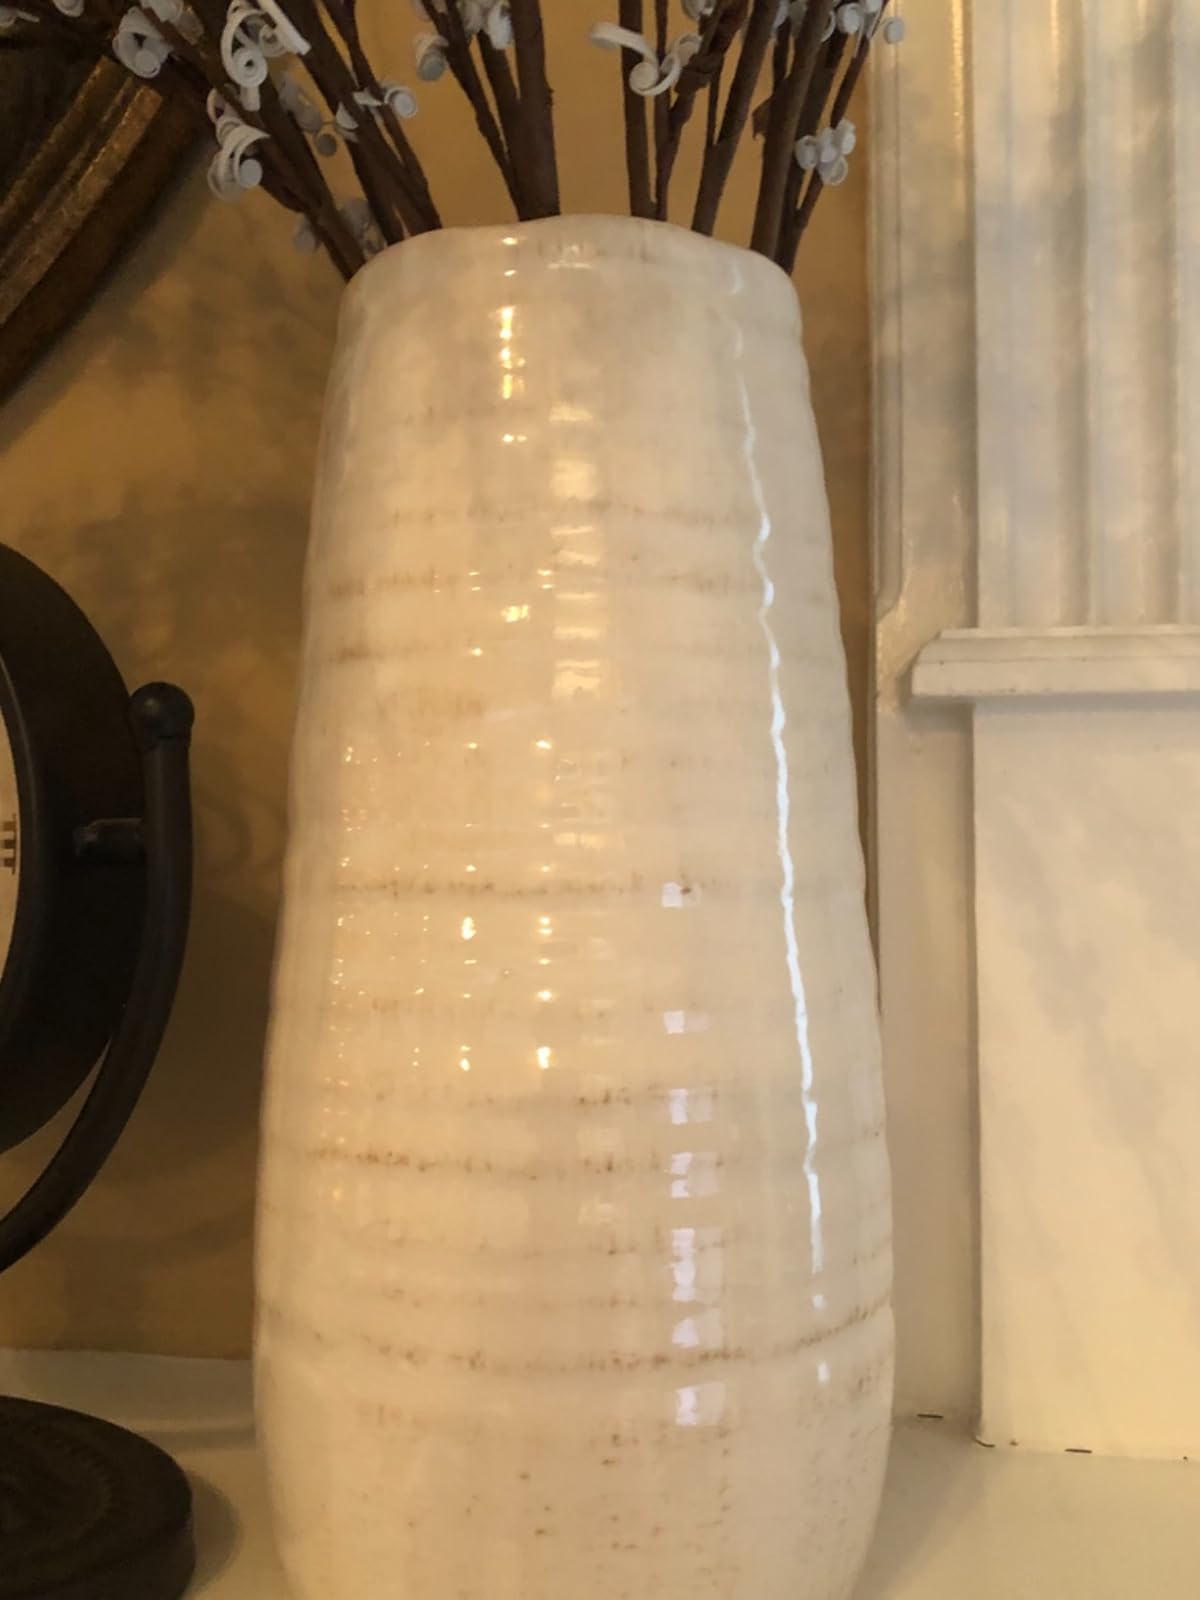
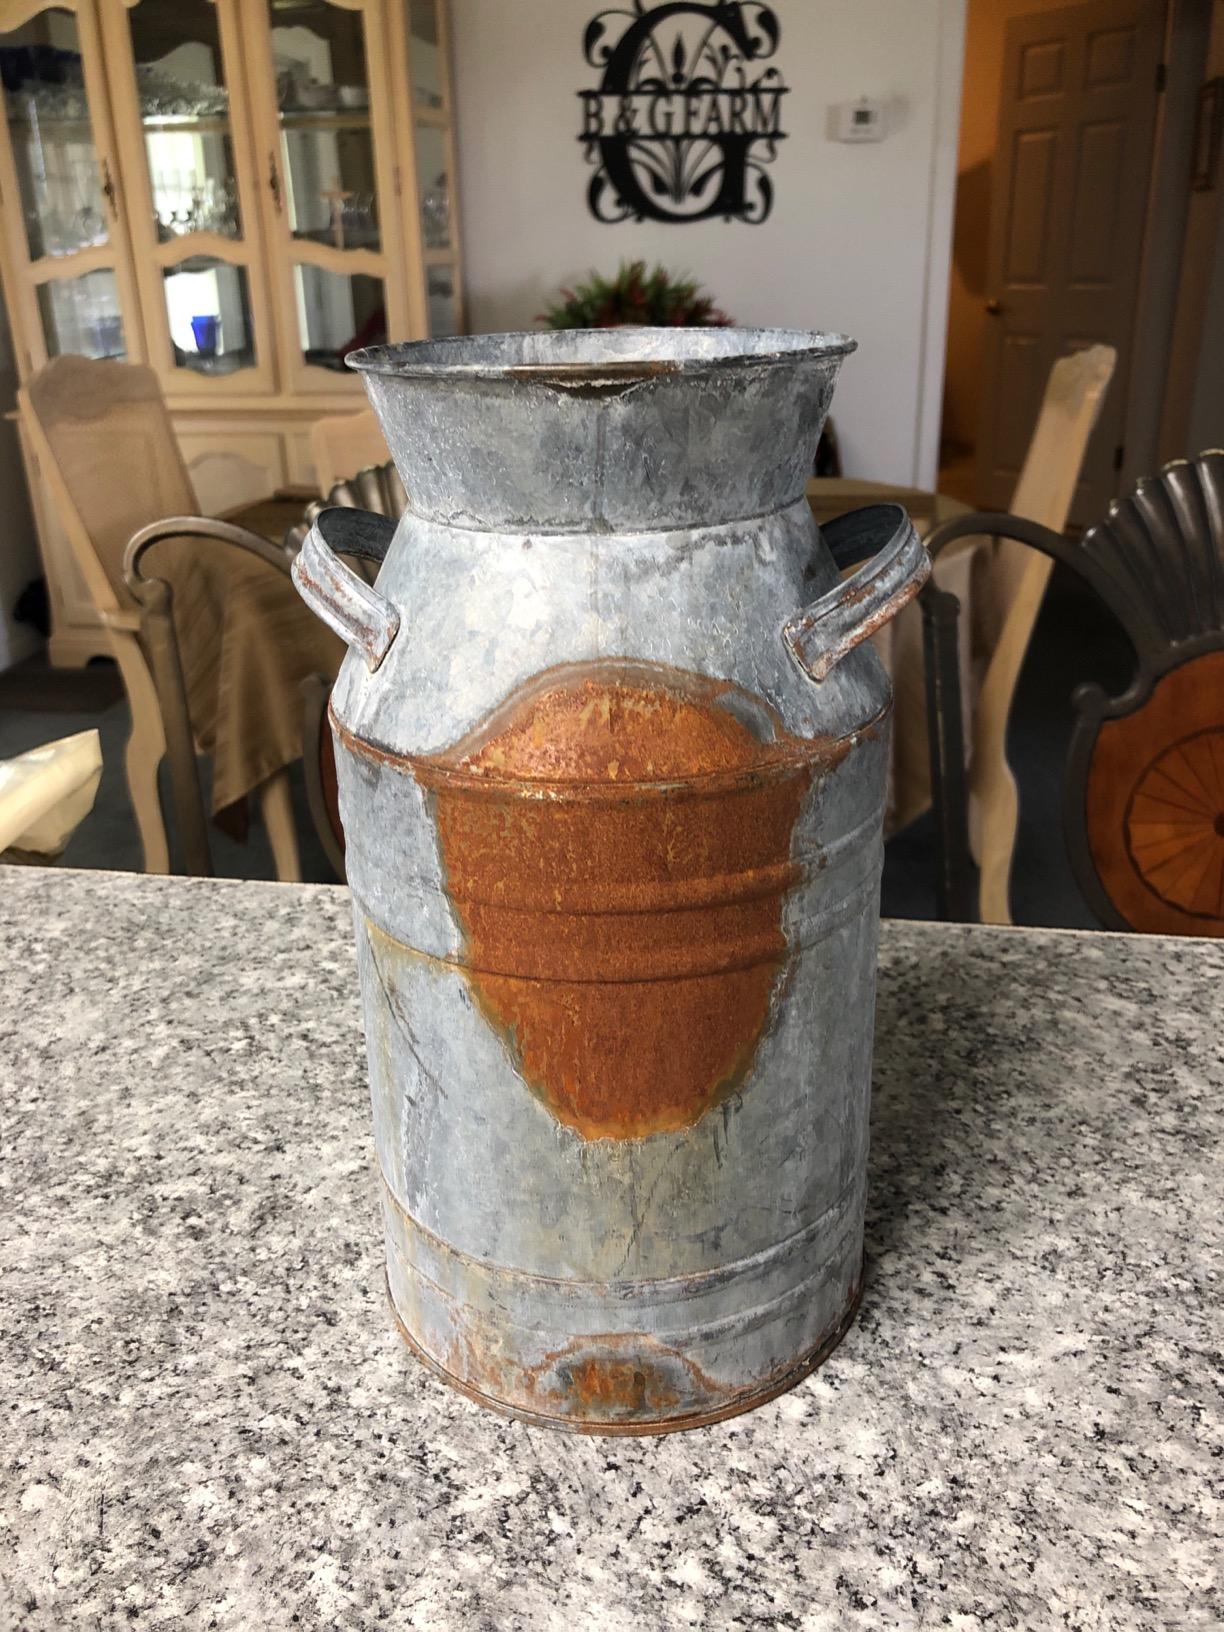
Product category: vase
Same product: no